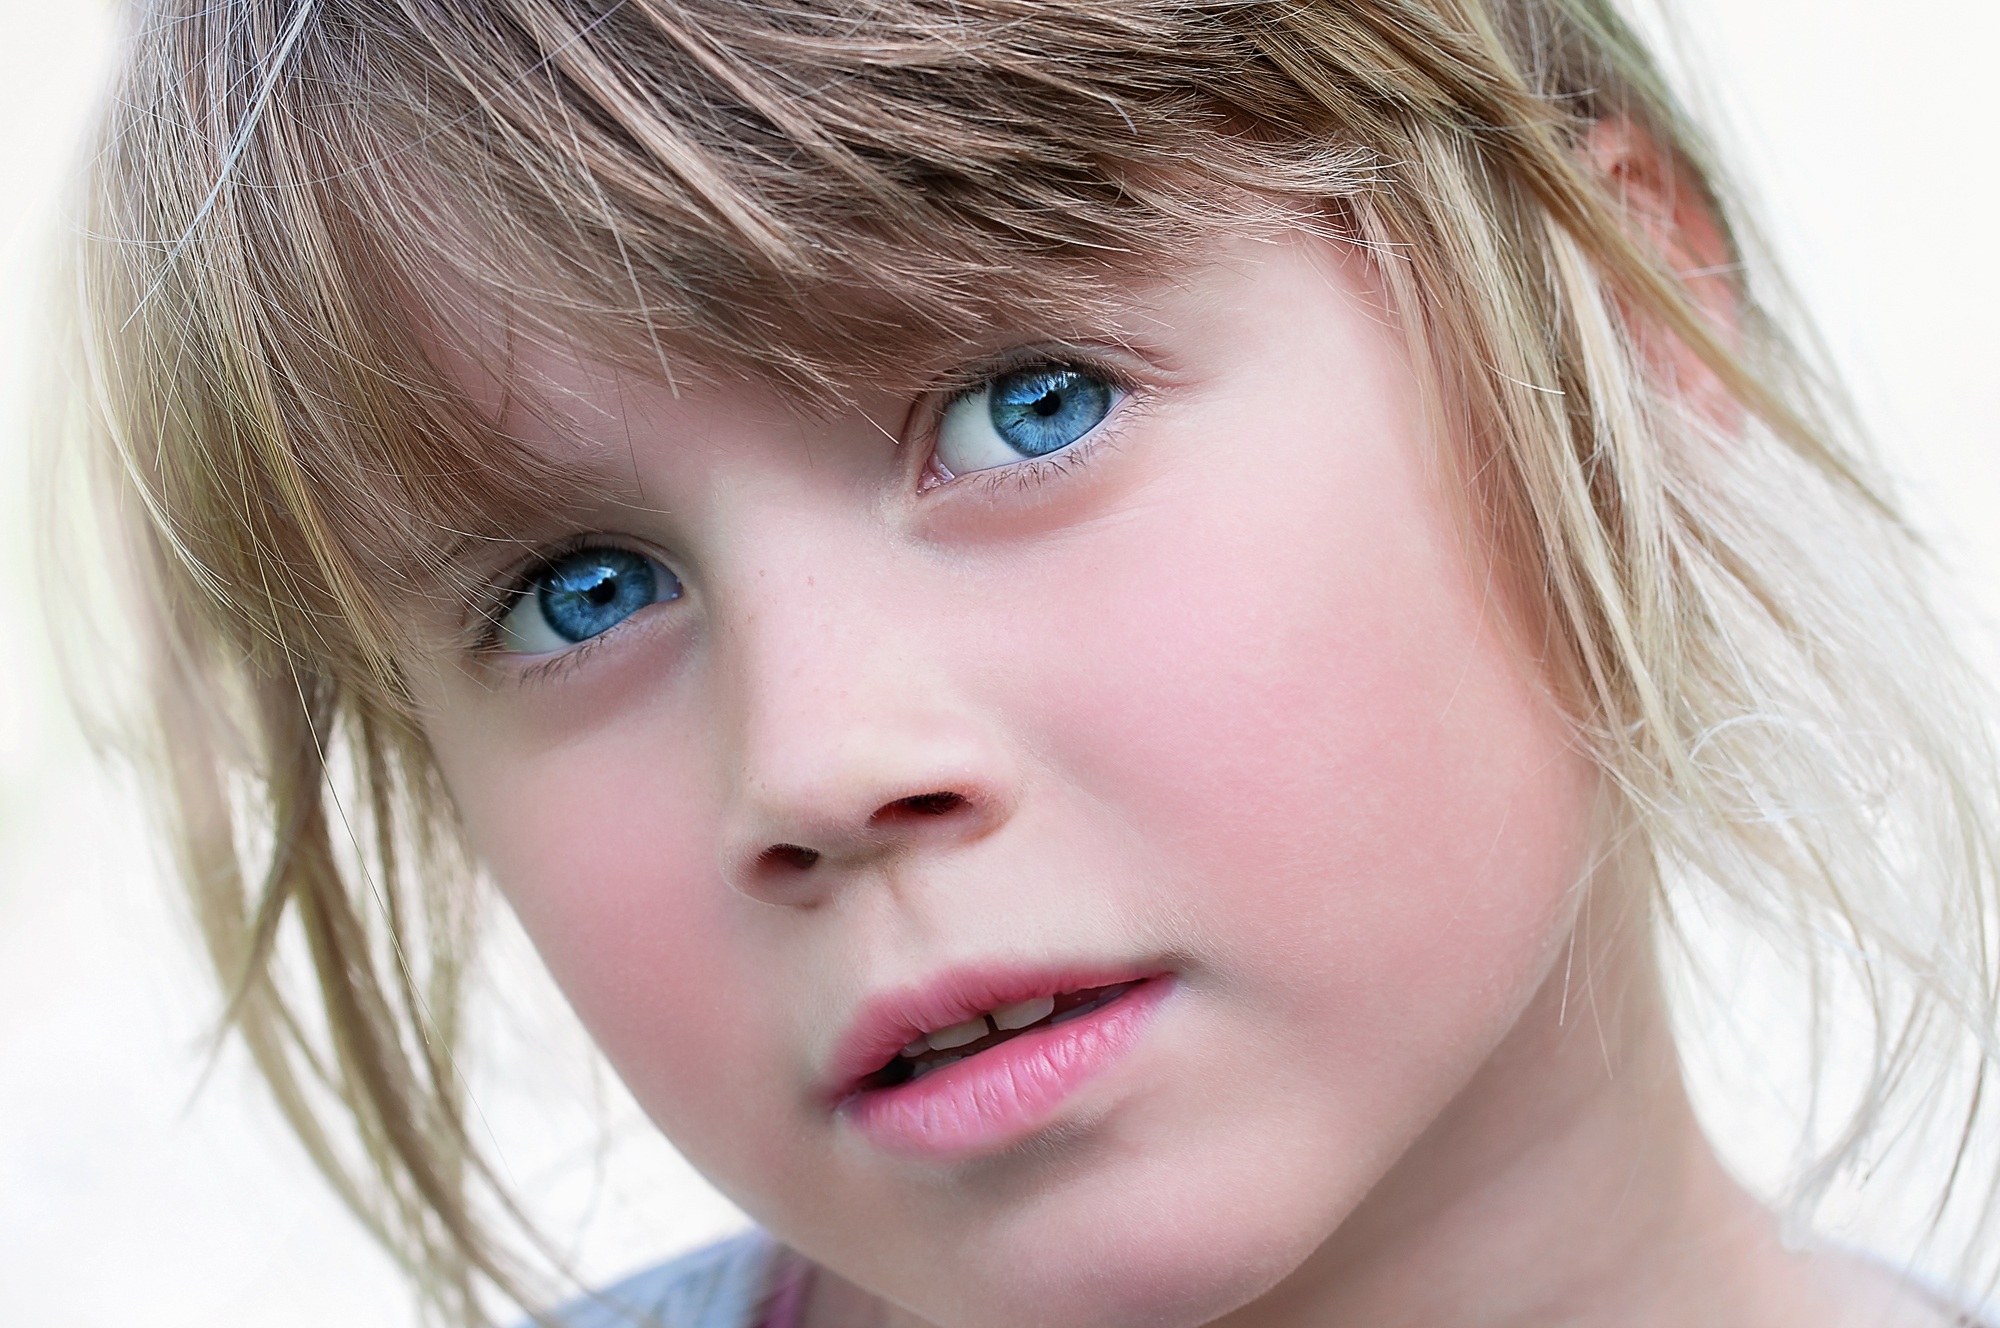
person, girl, hair, photography, view, portrait, model, child, human, close, facial expression, lip, hairstyle, smile, mouth, blue eye, close up, human body, face, nose, cheek, eye, head, skin, beauty, blond, organ, brown hair, portrait photography